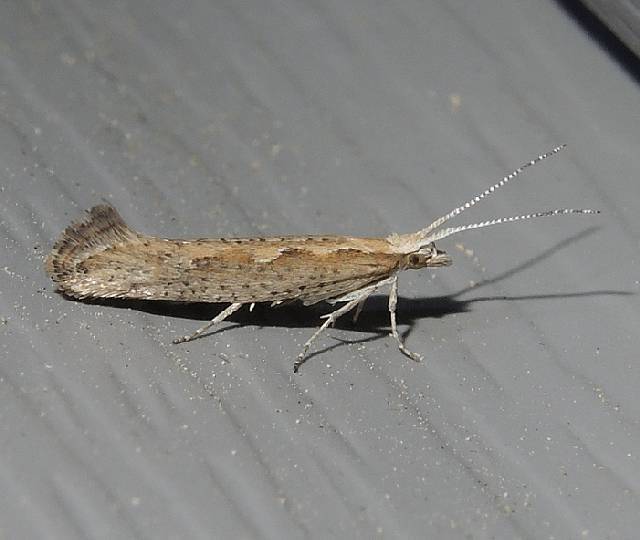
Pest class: diamondback_moth